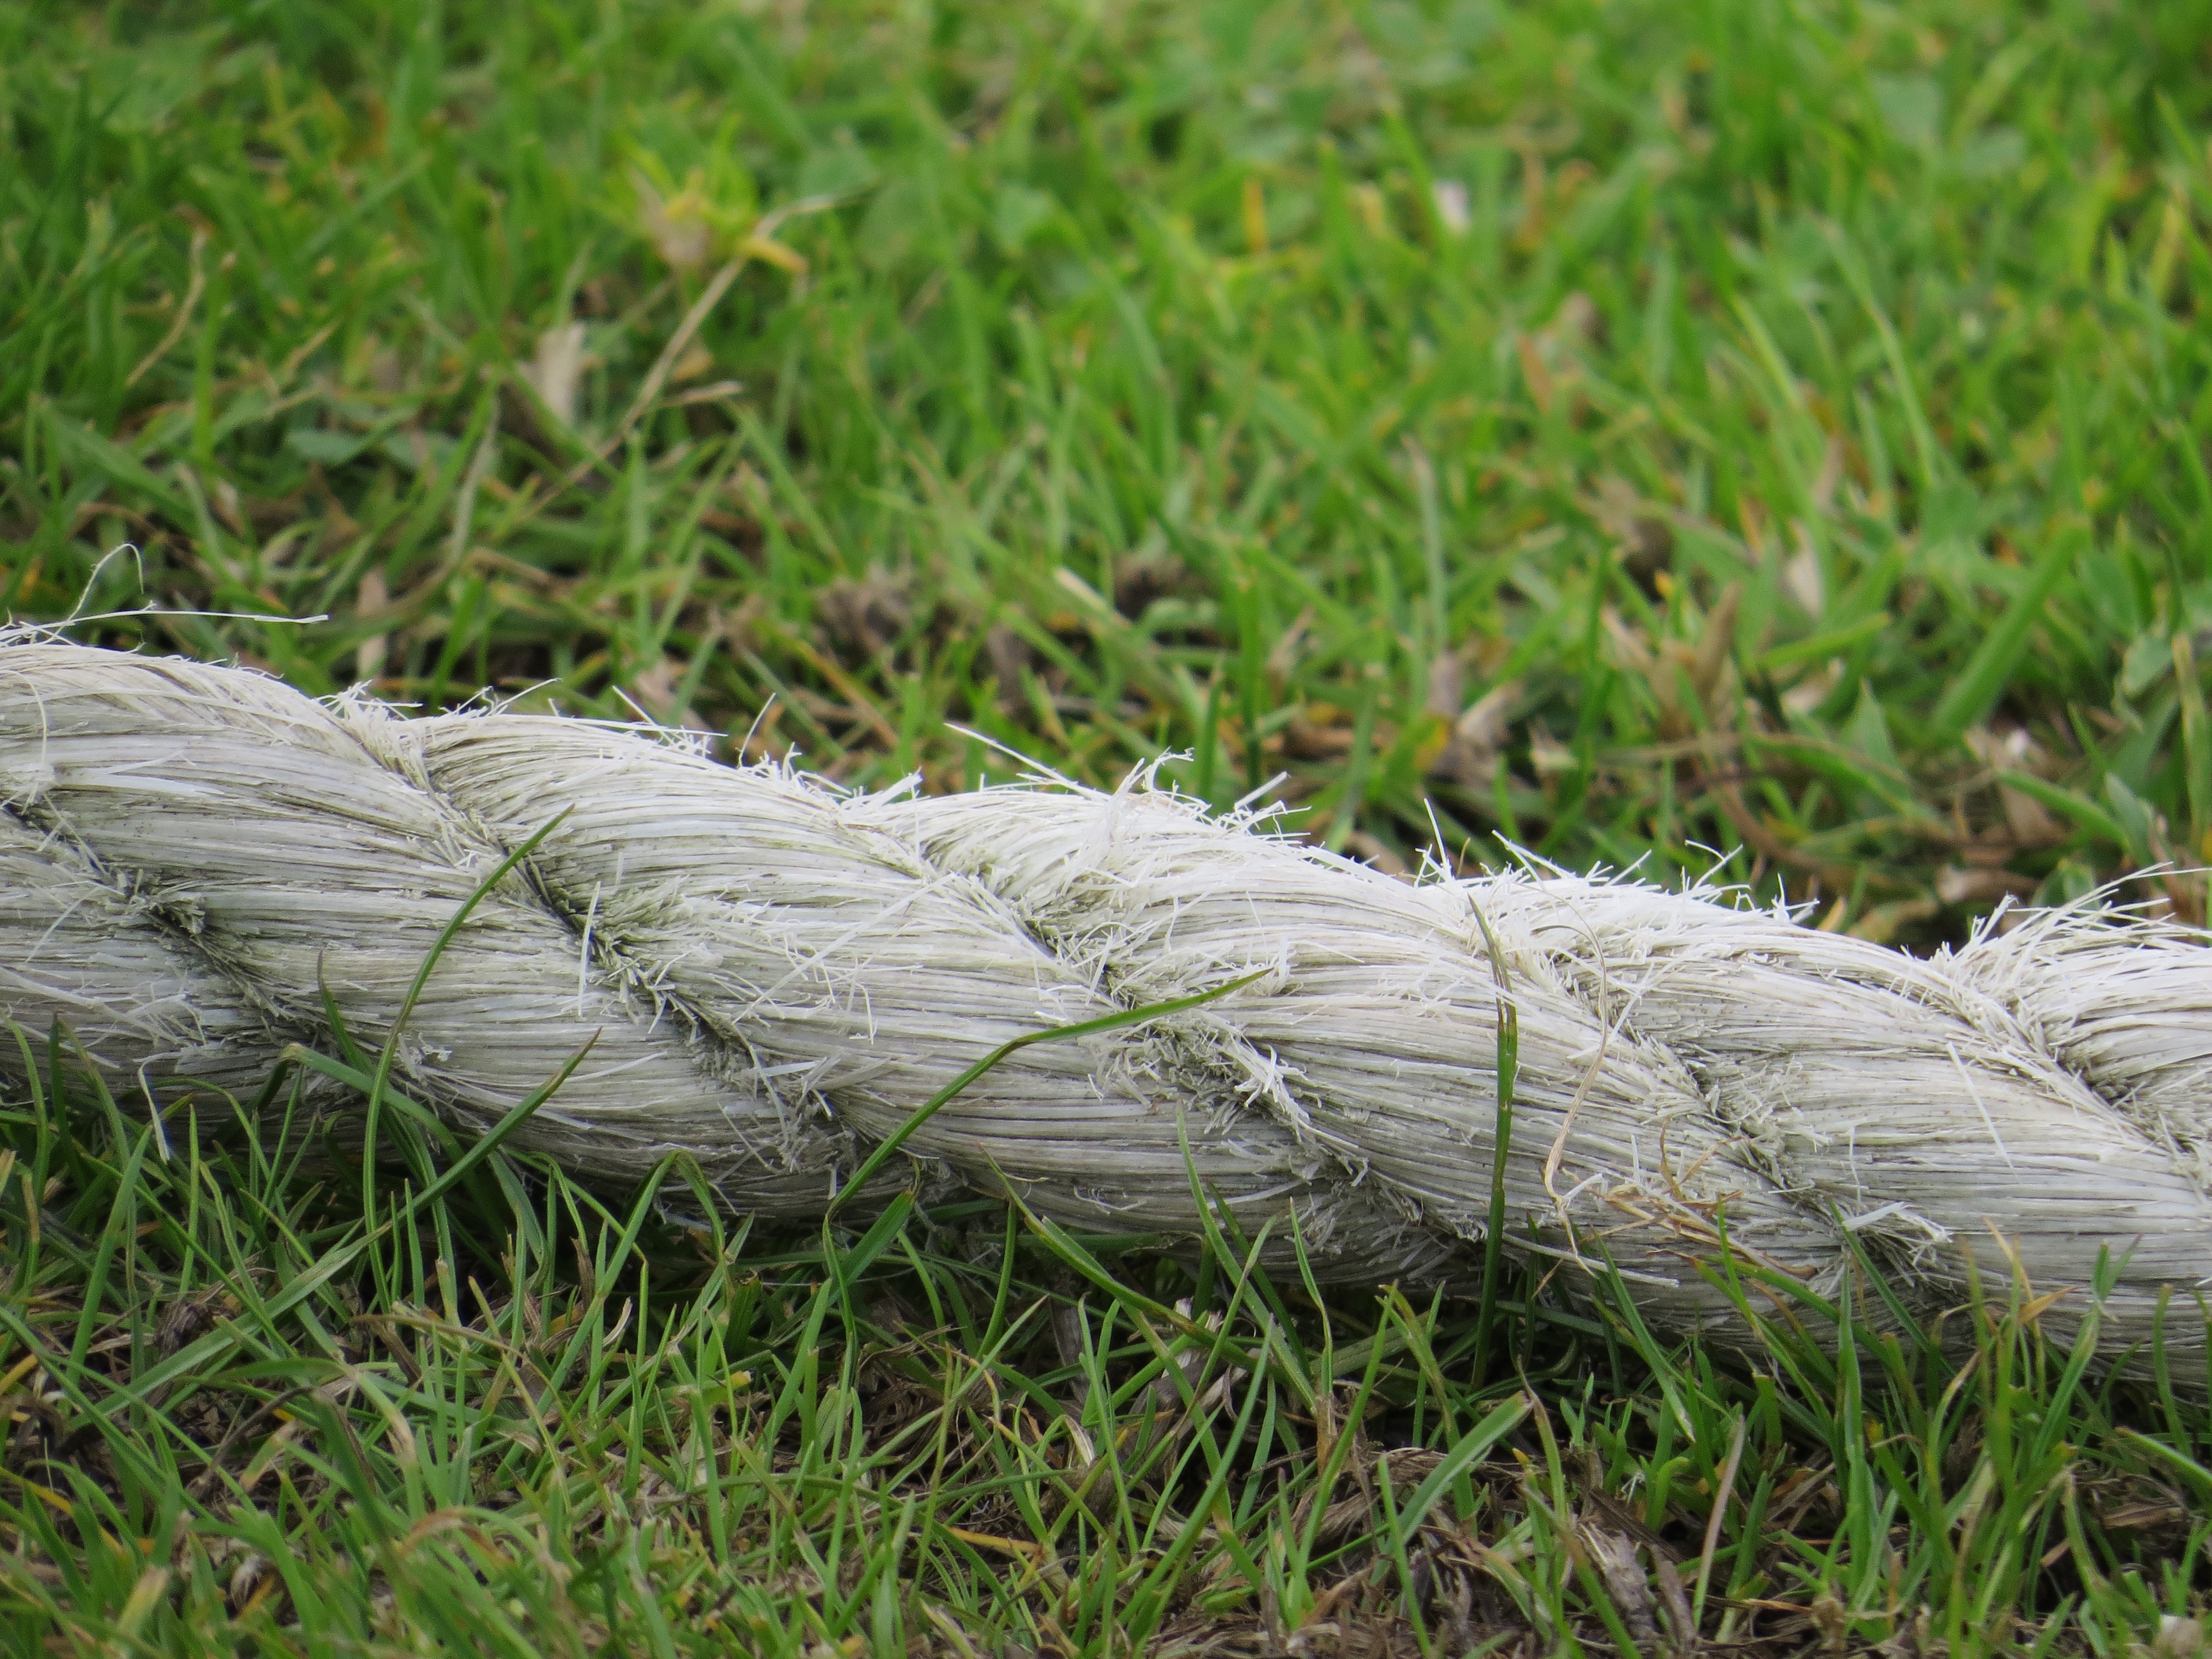
nature, grass, branch, plant, lawn, leaf, wildlife, green, reptile, grass family